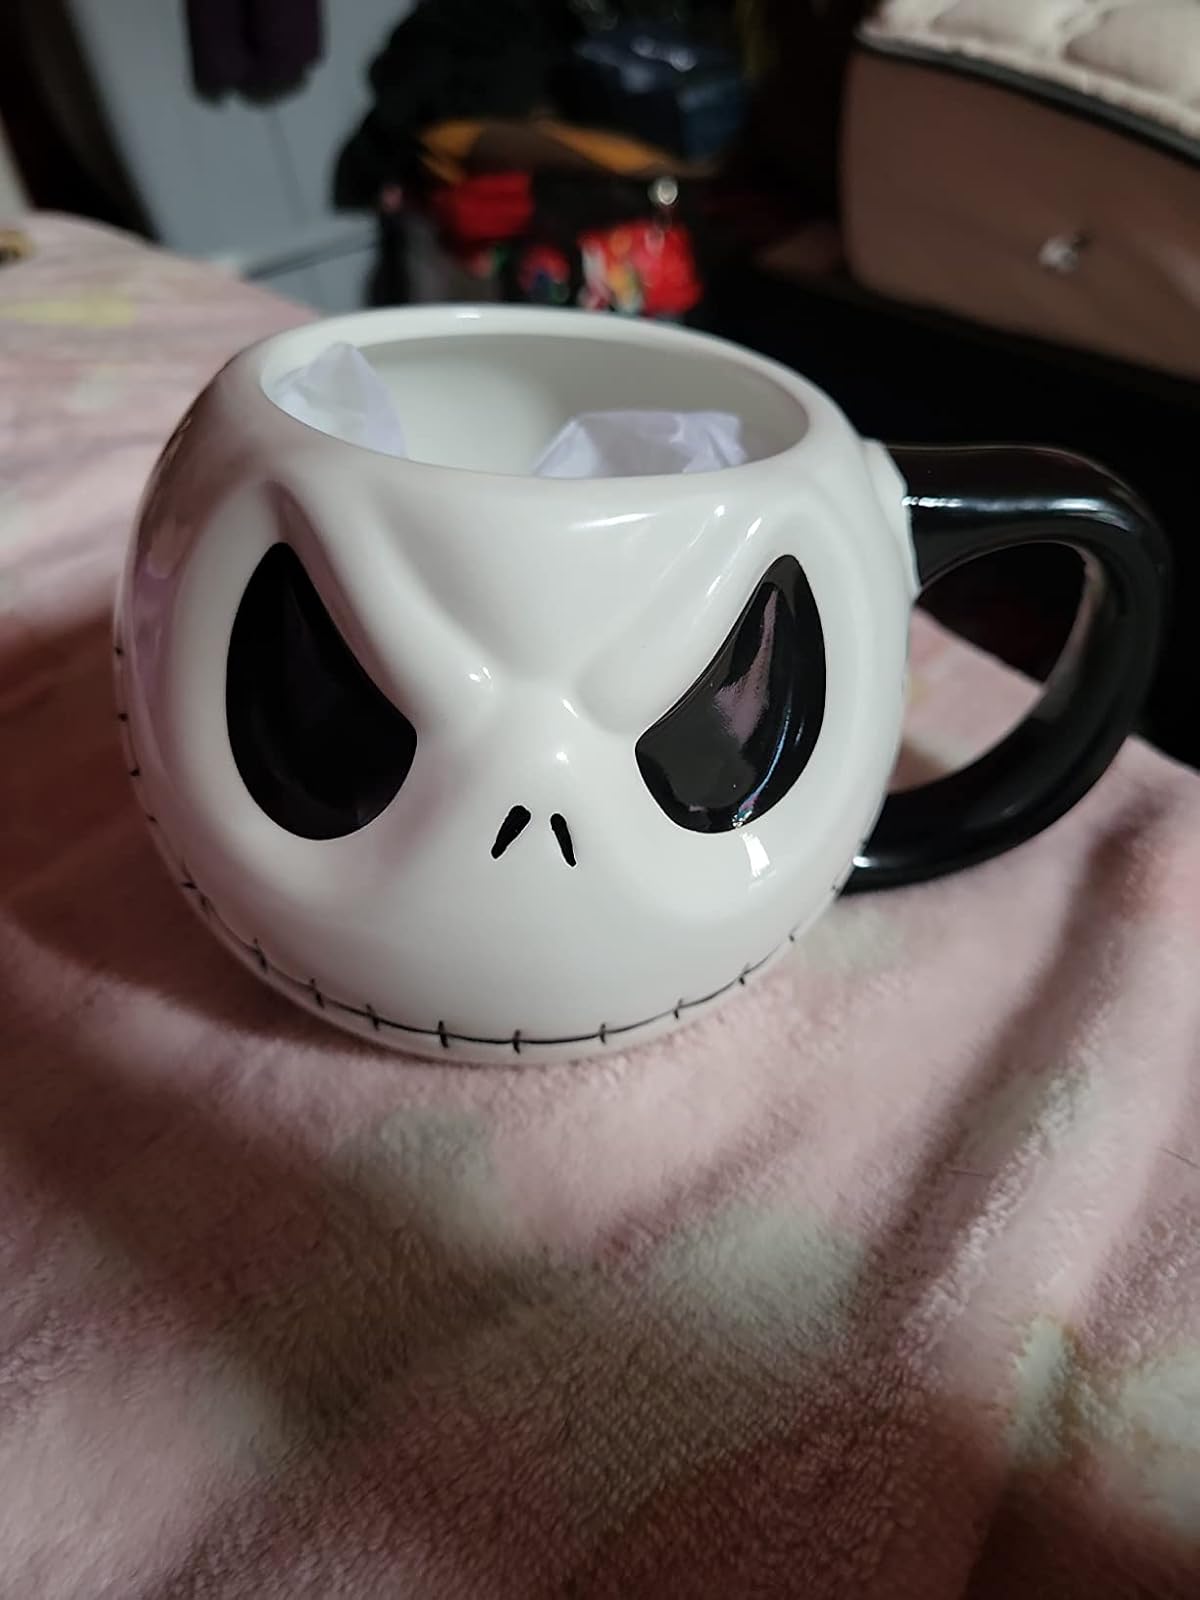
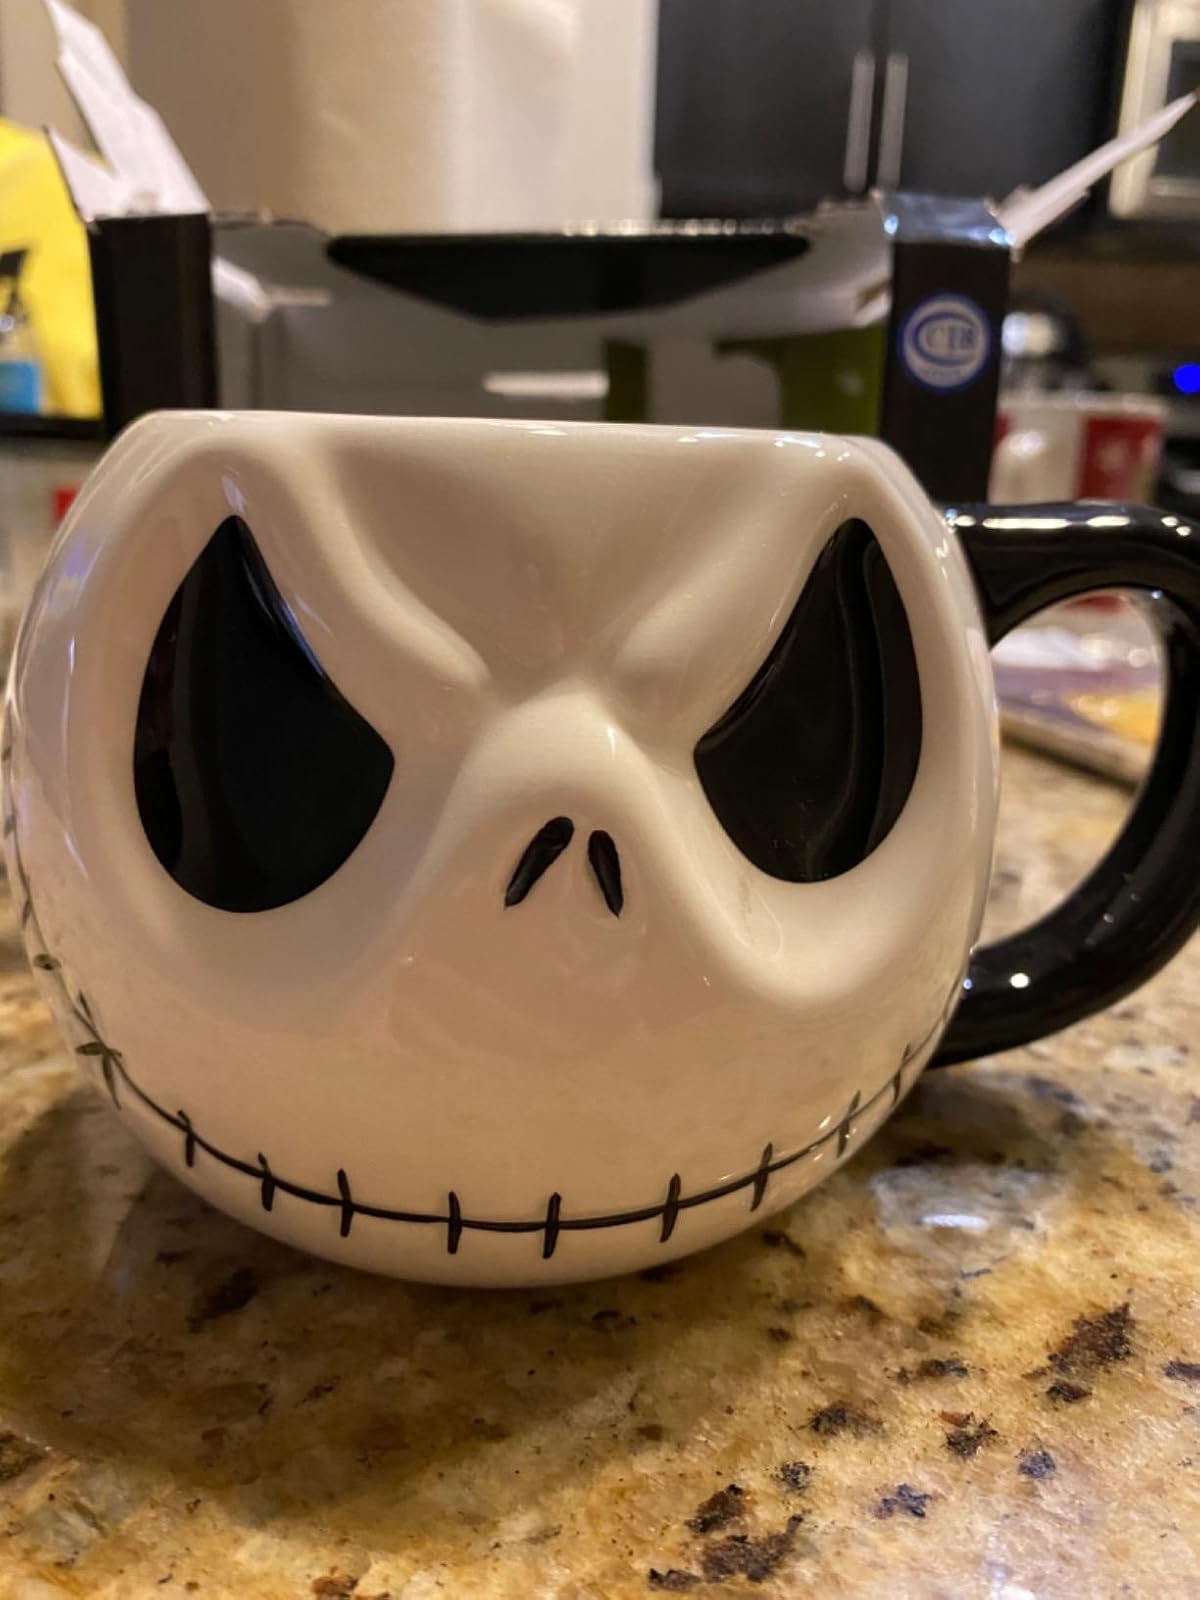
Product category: items_mug
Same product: yes